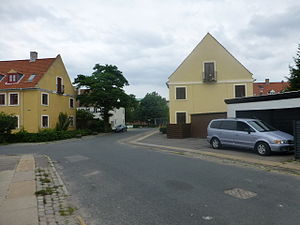
Vibekevang
Gunhildsgade.
Vibekevang er en byggeforening i Haraldsgadekvarteret på Ydre Nørrebro i København. Foreningen omfatter gaderne Aldersrogade, Vibekegade, Gyritegade, Gunhildsgade, Hildursgade og Annekegade.